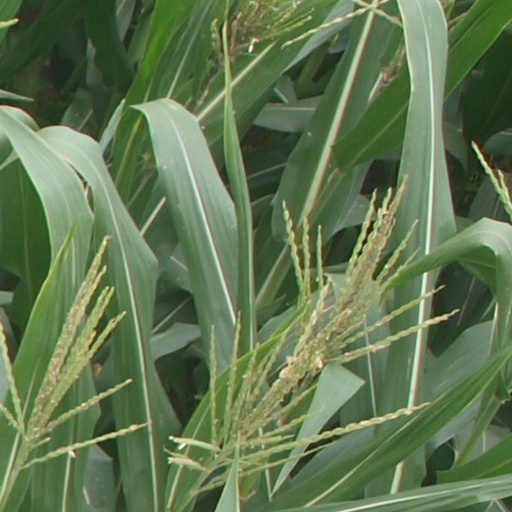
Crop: maize; corn